Edward Bliss Foote

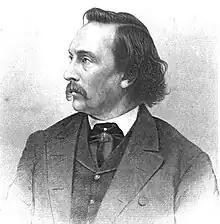

Edward Bliss Foote (February 20, 1829 – October 5, 1906) was an American medical doctor, writer, and advocate for birth control.